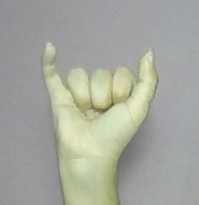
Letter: ya